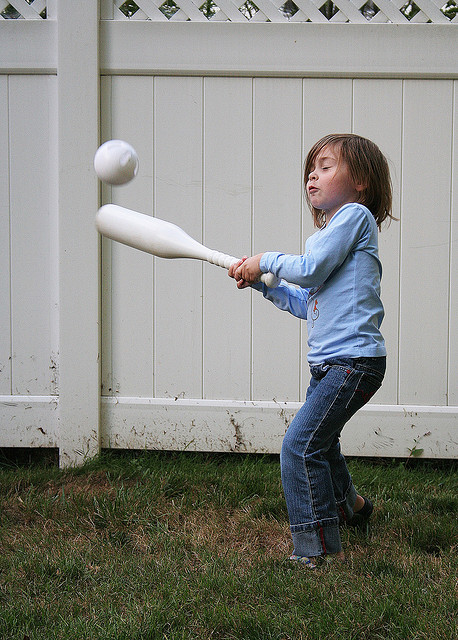
đứa trẻ đang cầm gậy bóng chày đứng ngoài sân